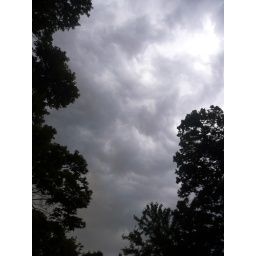
Storm clouds above my house